Only Fools Rush In

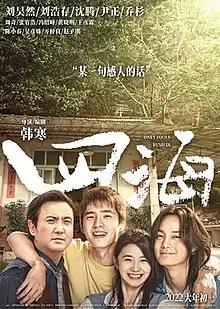
Theatrical release poster

Only Fools Rush In is a 2022 comedy-drama film written and directed by Han Han. It was released in China on 1 February 2022 and was received poorly by audiences.